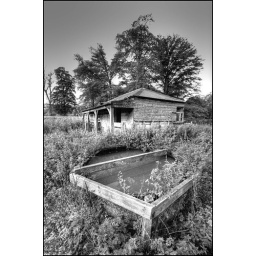
abandoned wooden building near Cluny Castle